2012 Tour Down Under

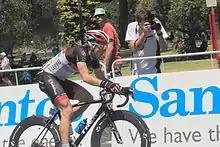
Jan Bakelants was the only rider inside the top ten placings to gain time on the final stage; his bonus seconds earned at the second intermediate sprint allowed him to move up to sixth place overall.

The race finished with its now-customary criterium race around the streets of Adelaide; for the distance, a circuit of was completed twenty times with several passages through the finish line counting towards the sub-classifications for sprints and the mountains. Sixteen riders representing thirteen teams managed to get slightly clear of the rest of the field, but their advantage never cleared a minute, and the field was back together just after the first of the intermediate sprints. Prior to the second intermediate sprint, Jan Bakelants of attacked in the hope of gaining bonus seconds to allow him to move past rider Edvald Boasson Hagen for sixth place overall, and went through the sprint first to pick up the three bonus seconds on offer. Bakelants was later joined by defending race winner Cameron Meyer of the team and Romain Sicard to form the second mini-breakaway of the stage.